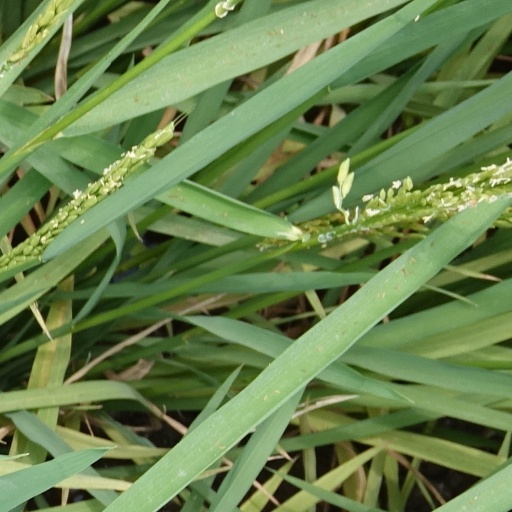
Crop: rice